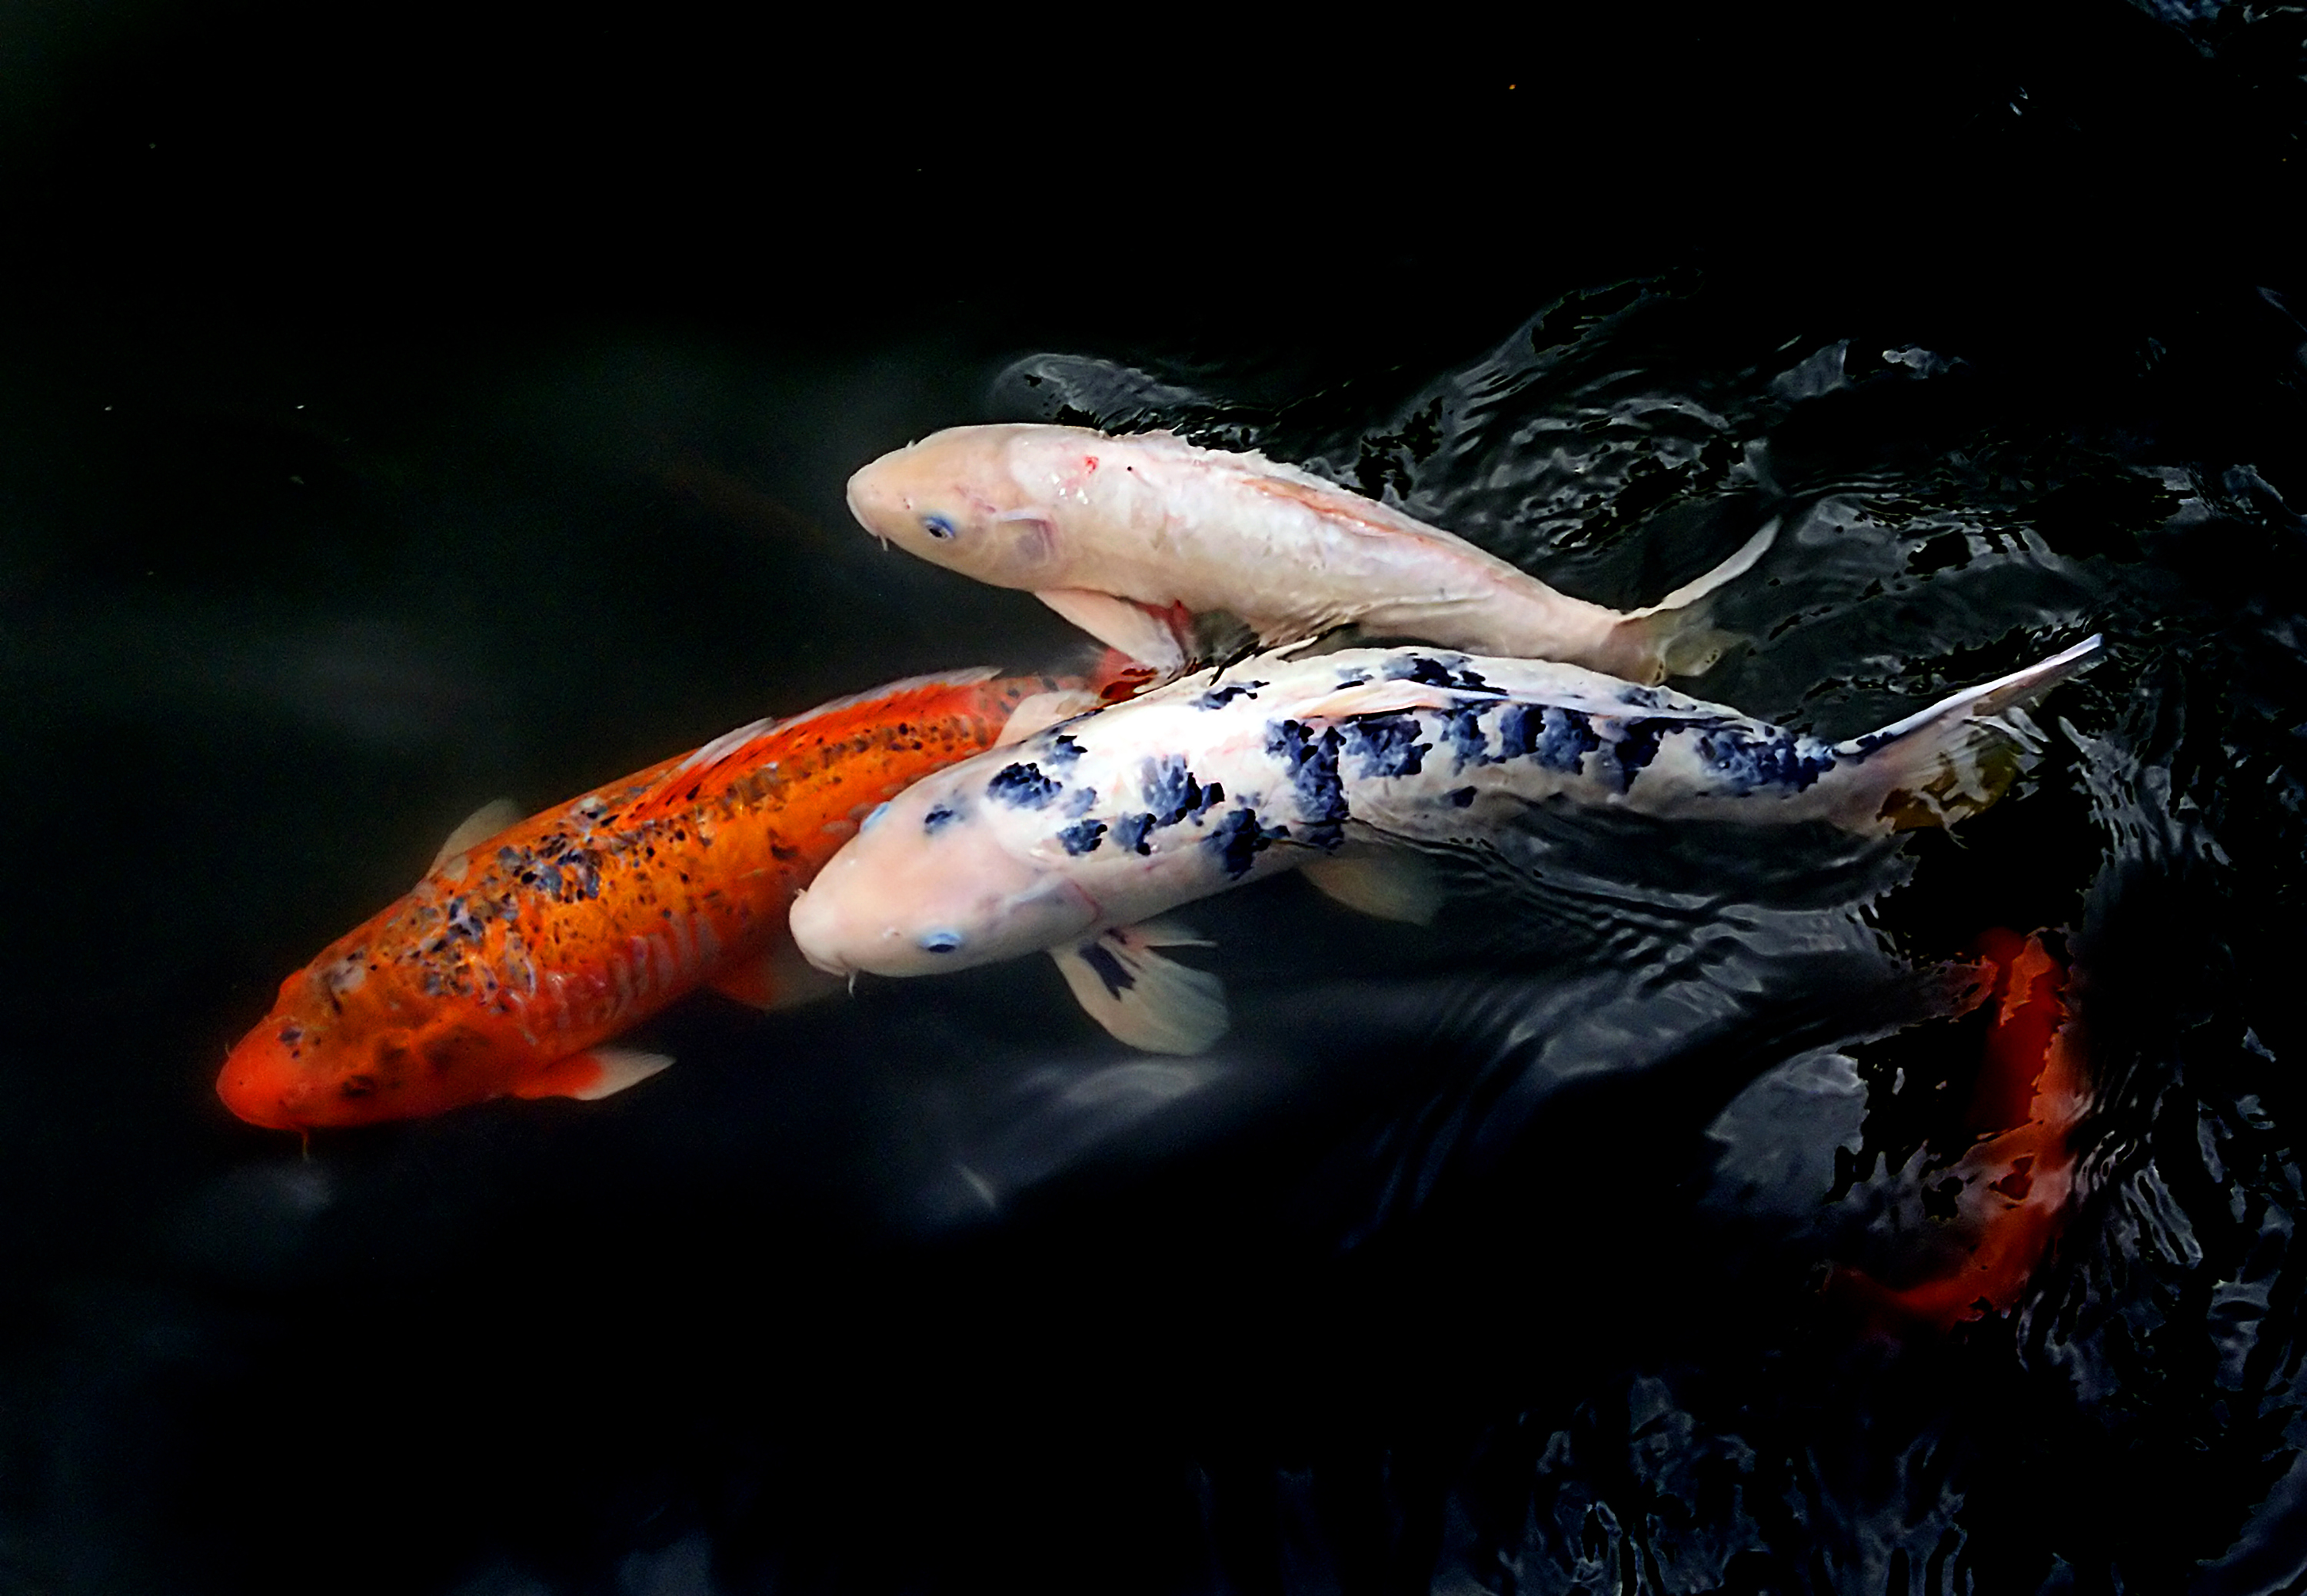
koi, fish pond, fish, pond, organism, marine biology, feeder fish, bony fish, tail